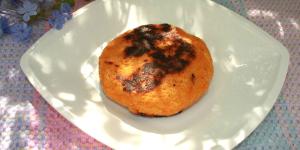
arepa de crema de arroz y auyama